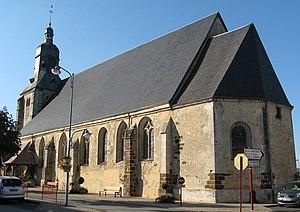
Vue du sud est. Nef 12e s. Abside et baies modifiées au 15e s.ISMH 1991. This building is inscrit au titre des Monuments Historiques. It is indexed in the Base Mérimée, a database of architectural heritage maintained by the French Ministry of Culture,
L'église Saint-Aubin est une église catholique située à Tourouvre au Perche en France.
Tourouvre au Perche est, depuis le 1ᵉʳ janvier 2016, une commune nouvelle française située dans le département de l'Orne en région Normandie. Elle est créée par la fusion de dix communes, sous le régime juridique des communes nouvelles. Les communes d'Autheuil, Bivilliers, Bresolettes, Bubertré, Champs, Lignerolles, La Poterie-au-Perche, Prépotin, Randonnai et Tourouvre deviennent des communes déléguées.
Tourouvre est une ancienne commune française, située dans le département de l'Orne en région Normandie, devenue le 1ᵉʳ janvier 2016 une commune déléguée au sein de la commune nouvelle de Tourouvre-au-Perche.